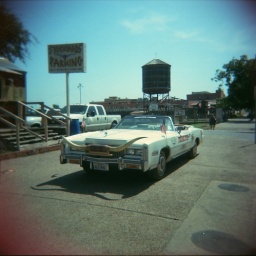
This car was just sitting by the road. it looks like Boss Hoggs car from Dukes of Hazzard